Huang Tingjian

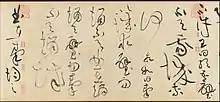
"Biographies of Lian Po and Lin Xiangru". Calligraphy by Huang Tingjian.

Huang is also regarded as a particularly fine and creative calligrapher of the Song Dynasty. His "xingshu" (semi-cursive style of script) displays a sharpness and aggression that is instantly recognizable to students of Chinese calligraphy. His calligraphic piece "Biographies of Lian Po and Lin Xiangru" epitomises a technique today known as "flying-white" "when writing calligraphy, the areas within a brushstroke where the brush fails to leave a full measure of ink and streaks of white paper or silk appear".